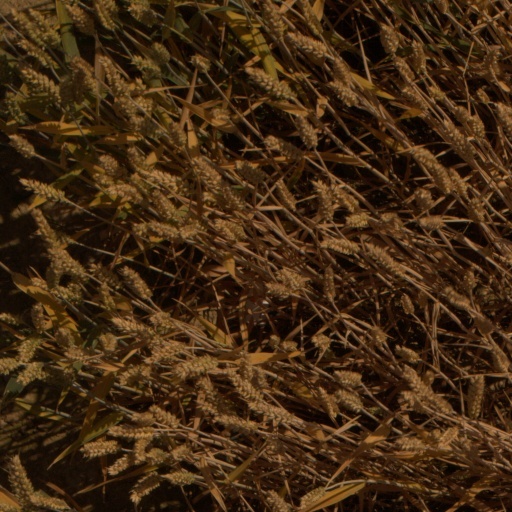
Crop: wheat